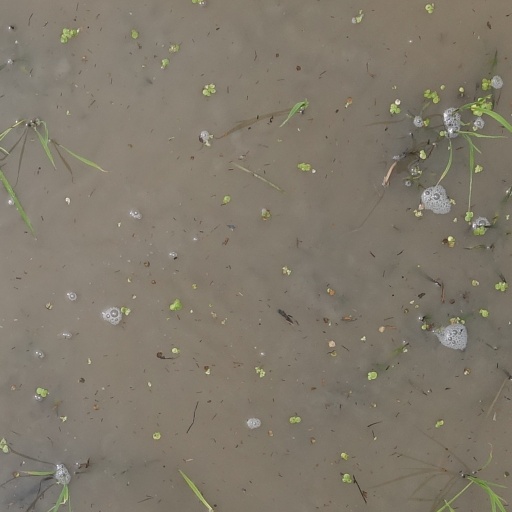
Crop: rice